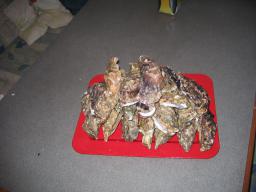
Label: Background_without_leaves